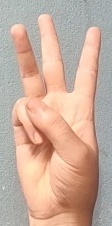
ASL sign: W